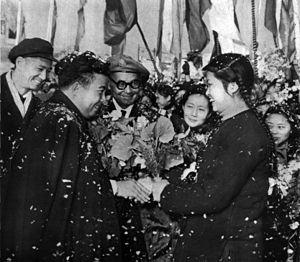
Norodom Sihanouk, né le 31 octobre 1922 à Phnom Penh et mort le 15 octobre 2012 à Pékin, est un homme d'État cambodgien, figure dominante de la vie politique de son pays dans la seconde moitié du XXᵉ siècle. Il a été tour à tour et parfois simultanément roi, Premier ministre, « chef d'État » du royaume, animateur de plusieurs gouvernements en exil, puis à nouveau roi.